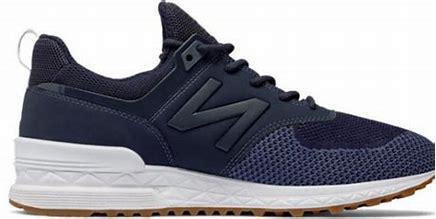
Brand: New
Model: Balance New Balance 574 Marathon